Texas Department of Housing and Community Affairs

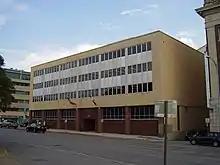
221 East 11th Street, which has offices for Texas Department of Housing and Community Affairs

The Texas Department of Housing and Community Affairs (TDHCA) is the state's lead agency responsible for homeownership, affordable rental housing, community and energy assistance programs, and colonia activities serving primarily low income Texans. The Manufactured Housing Division of TDHCA regulates the manufactured housing industry in Texas. The Department annually administers more than $400 million through for-profit, nonprofit, and local government partnerships to deliver local housing and community-based opportunities and assistance to Texans in need. The department is headquartered at 221 East 11th Street in Austin.